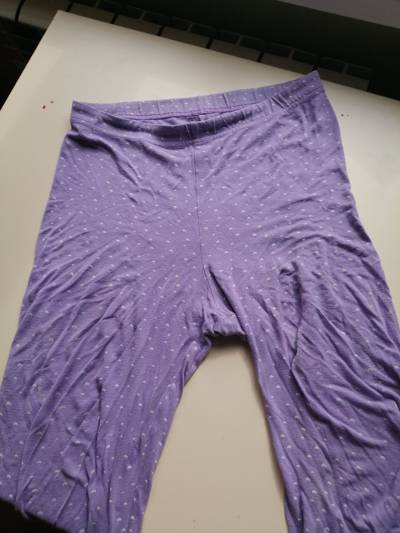
Waste category: clothes